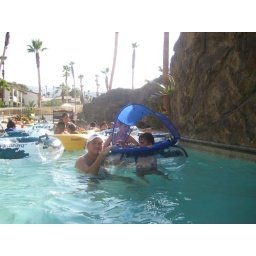
Sebastian in the lazy river pool at Rancho Las Palmas. The water was so warm.